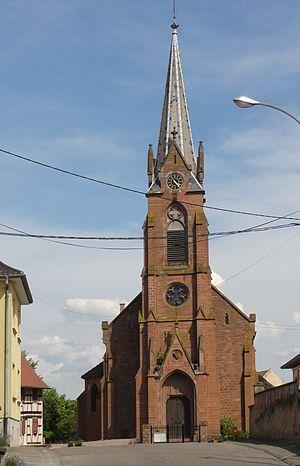
Geudertheim est une commune française située dans le département du Bas-Rhin, en région Grand Est.